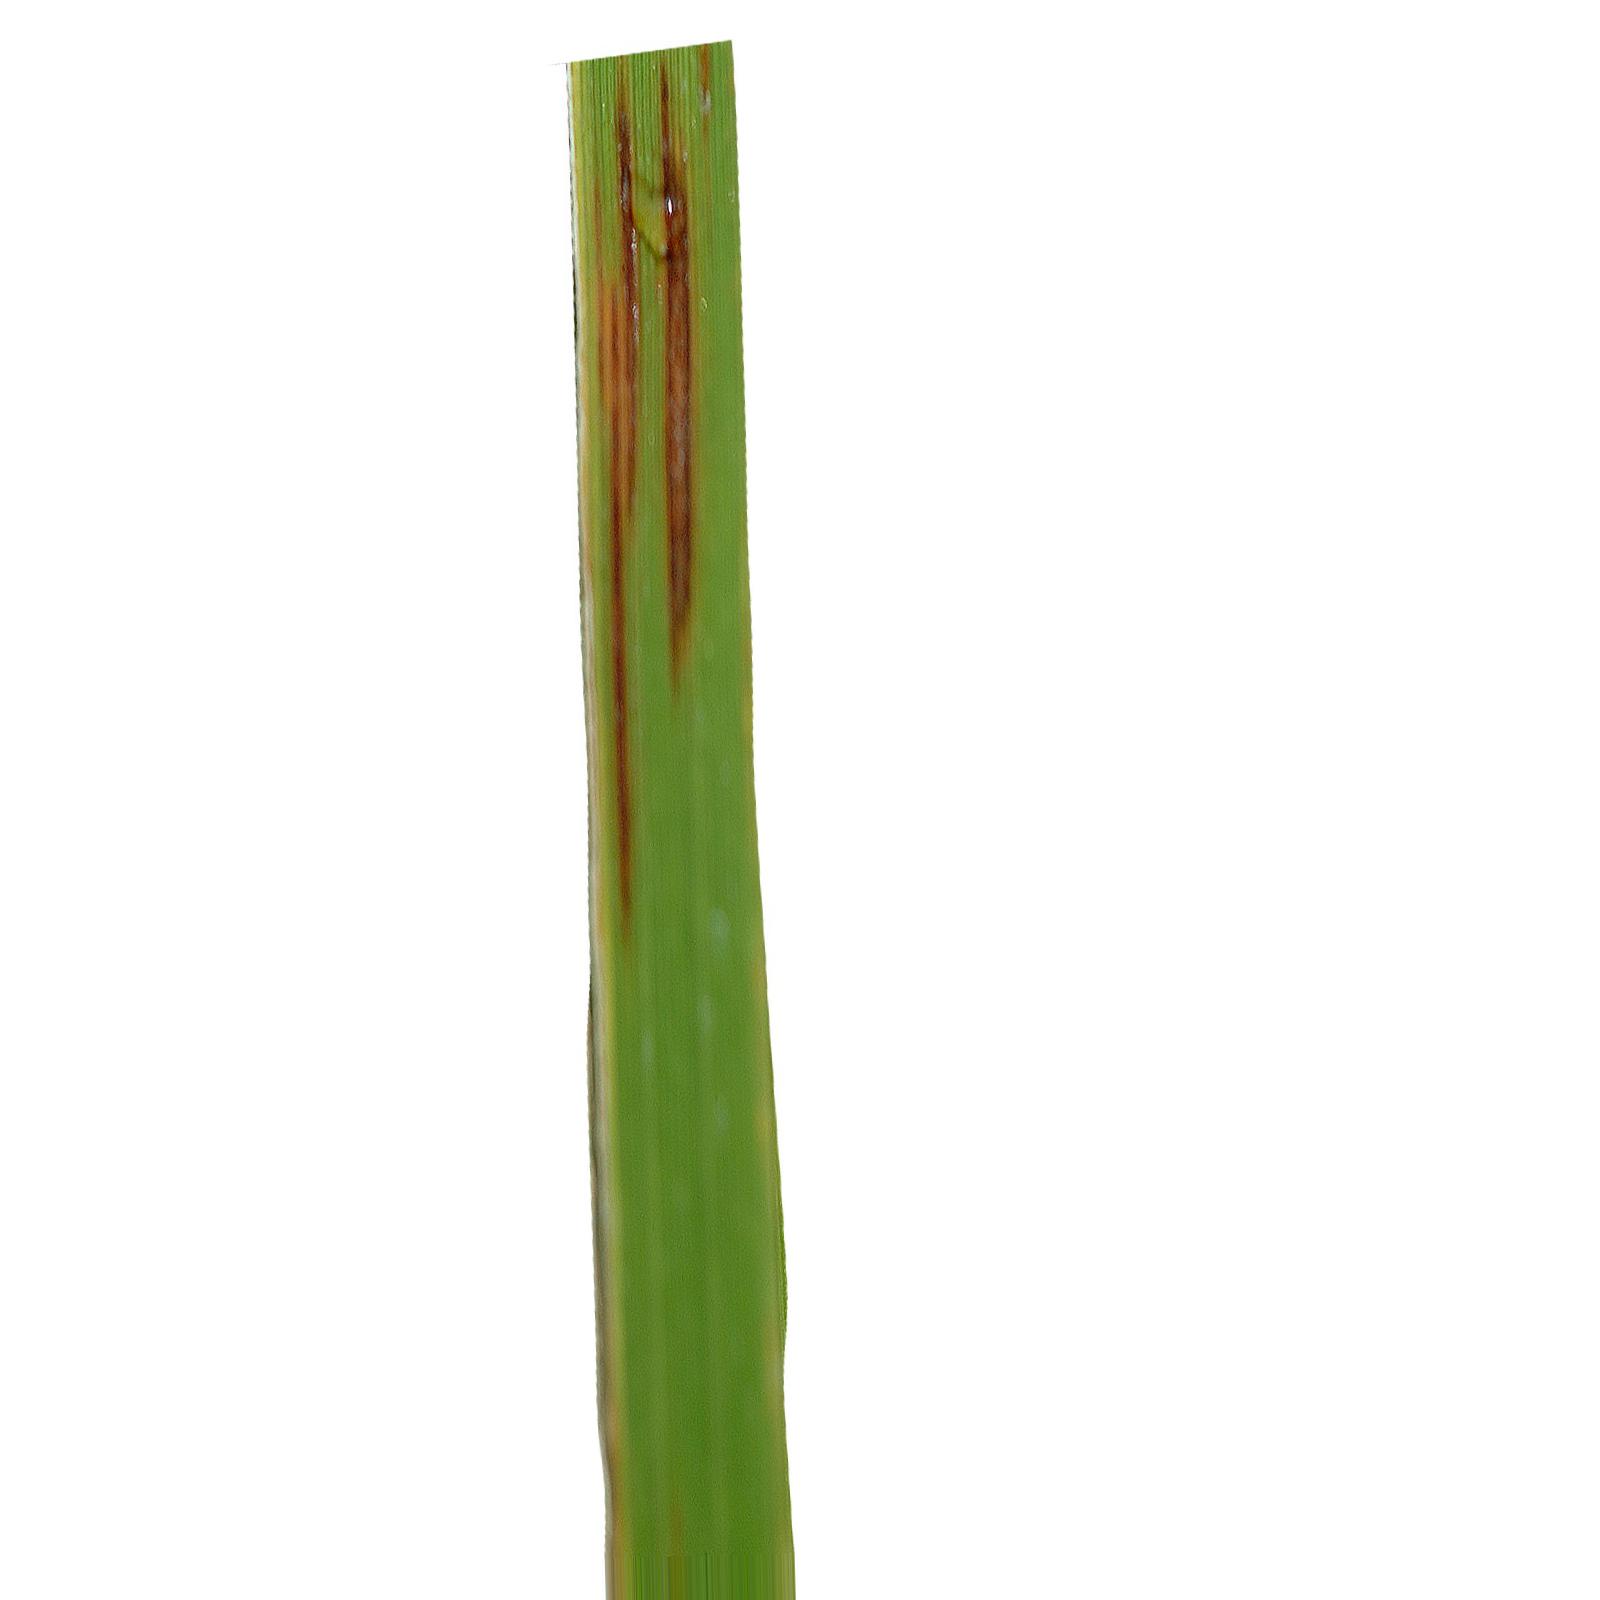
Nhãn: Bệnh Gạch Nâu ( Narrow Brown Spot )